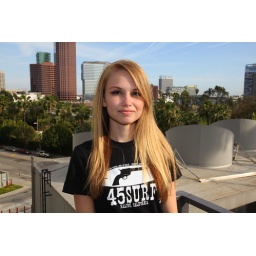
Photoshoot of a pretty girl with brown eyes in a t-shirt and jeans in downtown LA.